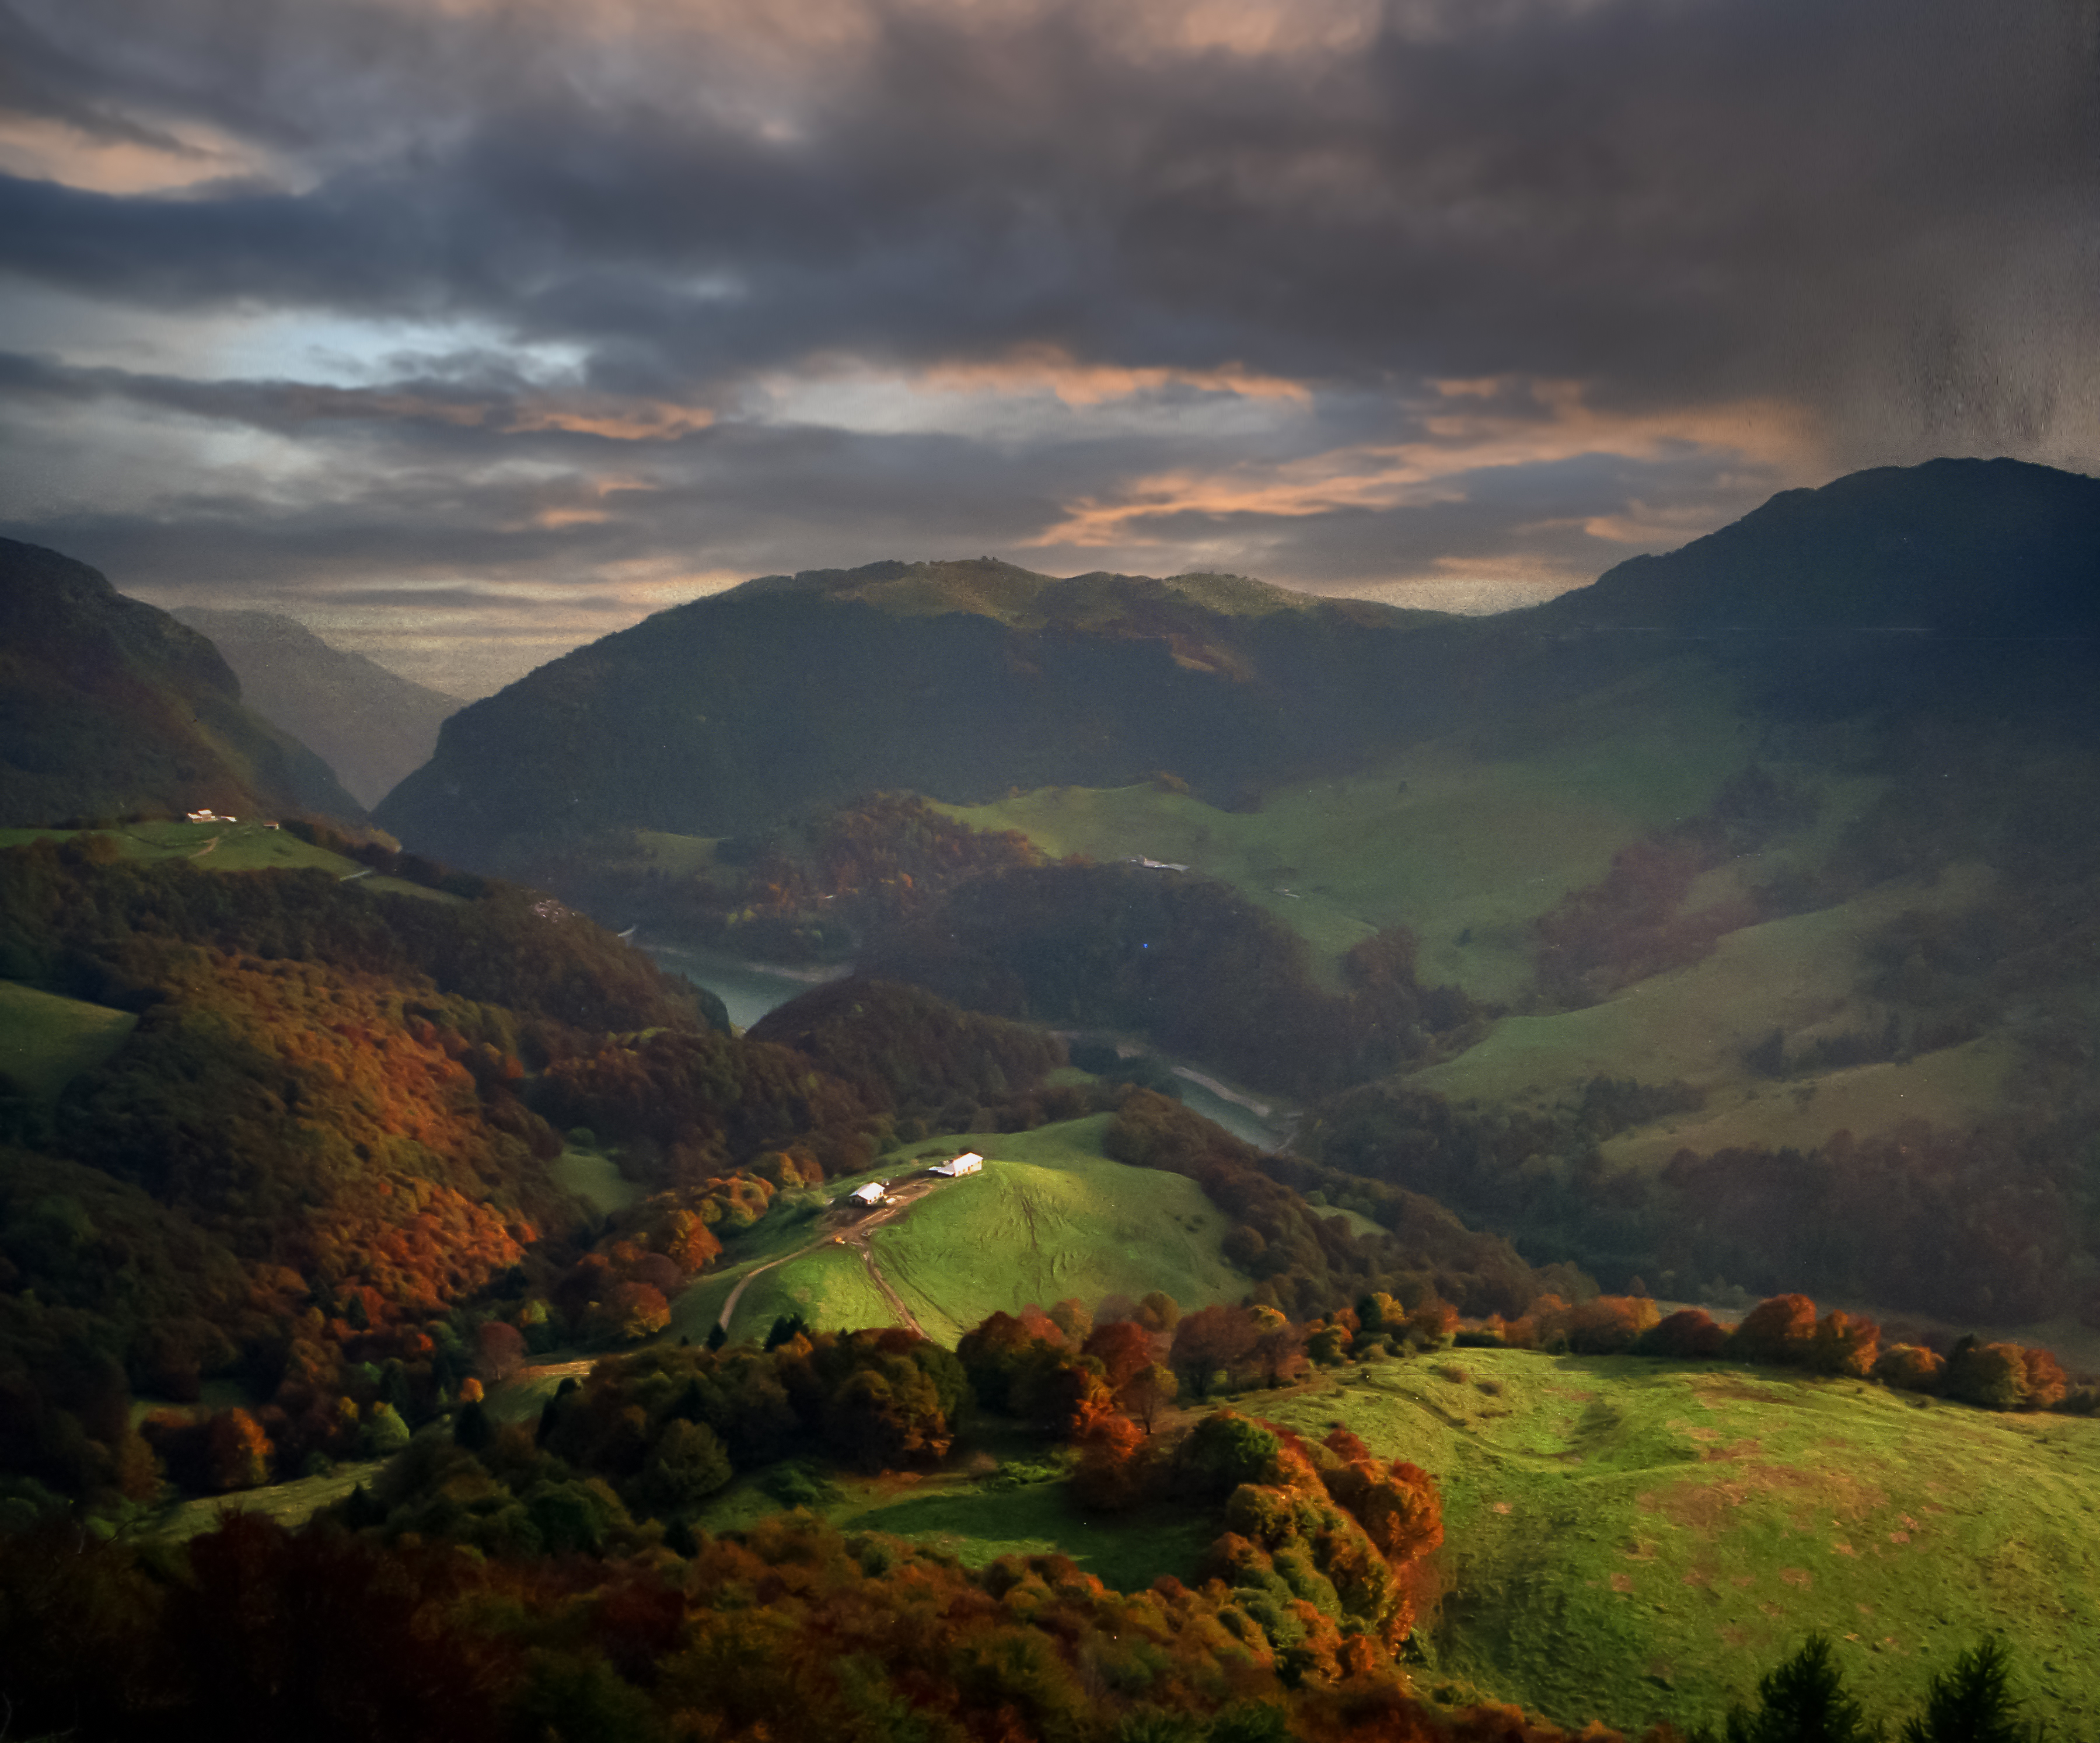
north, italy, verona, garda, alps, dolomiti, lake, toscany, lombardia, cloud, sky, mountain, plant, ecoregion, natural landscape, orange, sunlight, grass, atmospheric phenomenon, terrain, slope, horizon, tree, grassland, mountainous landforms, afterglow, landscape, plain, sunrise, valley, mountain range, sunset, meadow, massif, road, forest, hill station, fell, plateau, evening, dusk, hill, ridge, mist, lake district, geology, pasture, meteorological phenomenon, cumulus, summit, dawn, loch, chaparral, tundra, rock, plantation, autumn, jungle, wildflower, mountain village